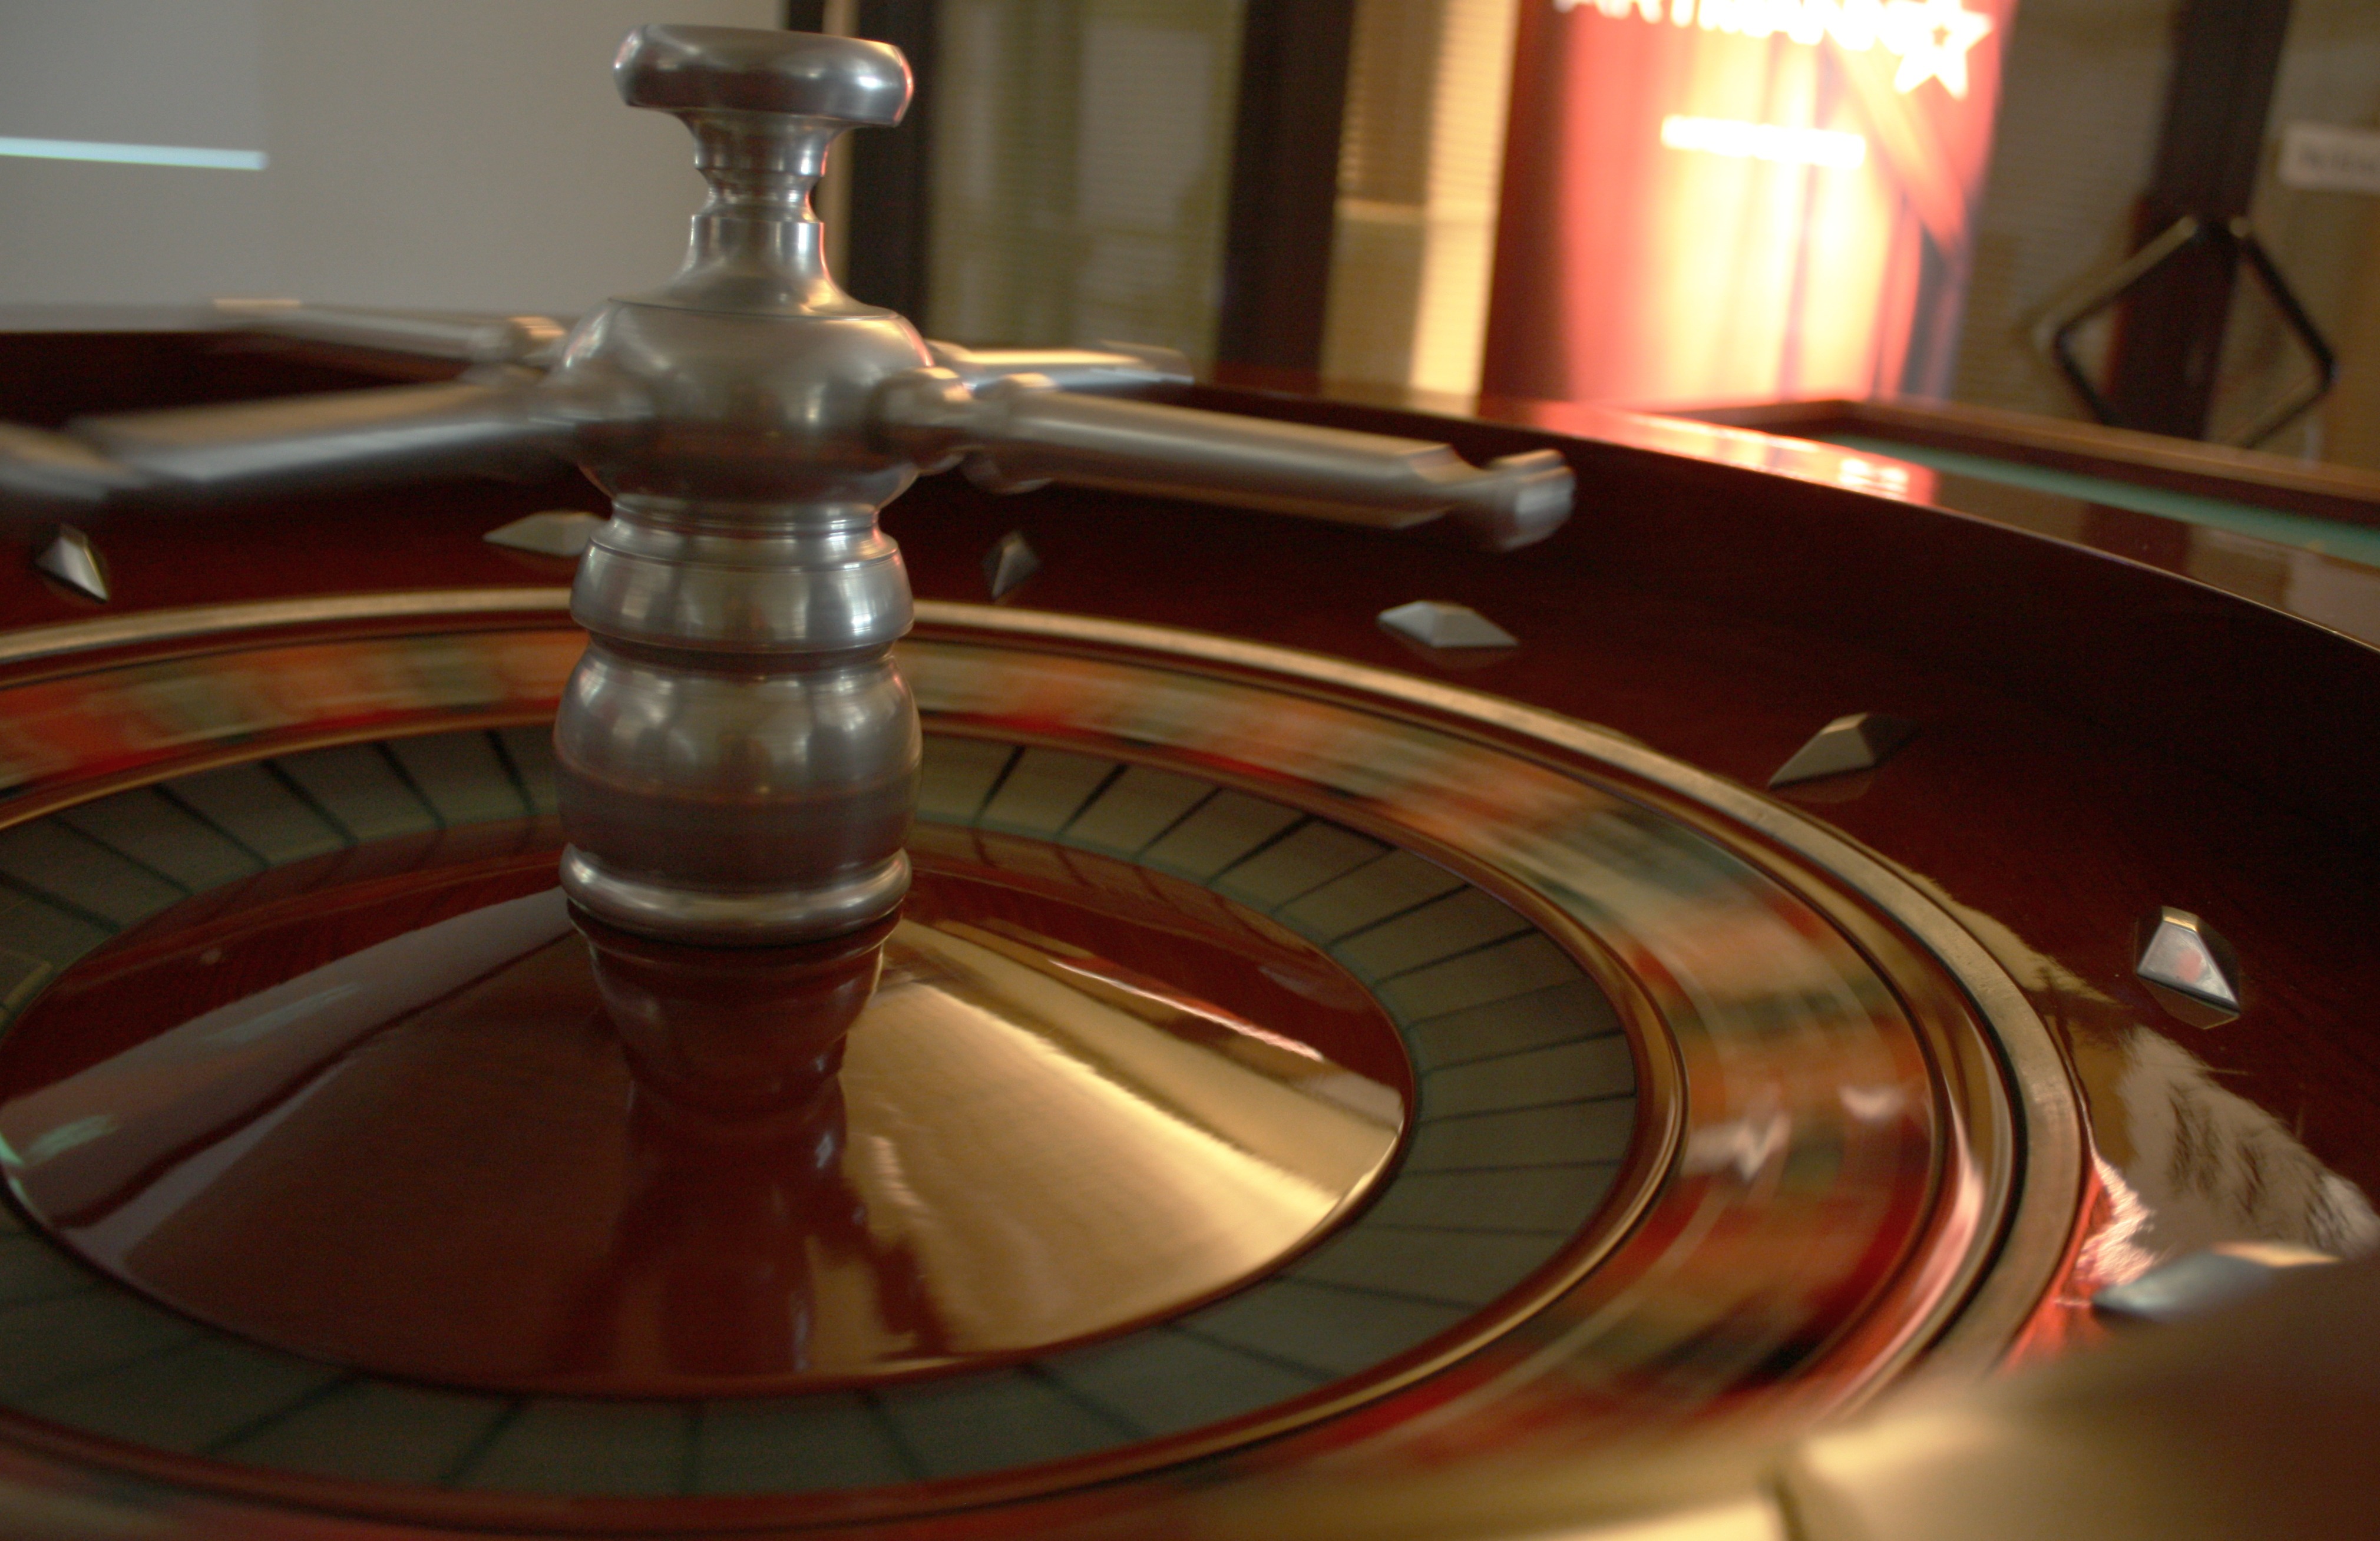
traffic, wheel, game, glass, red, money, black, colors, shape, gaming, dining table, roulette